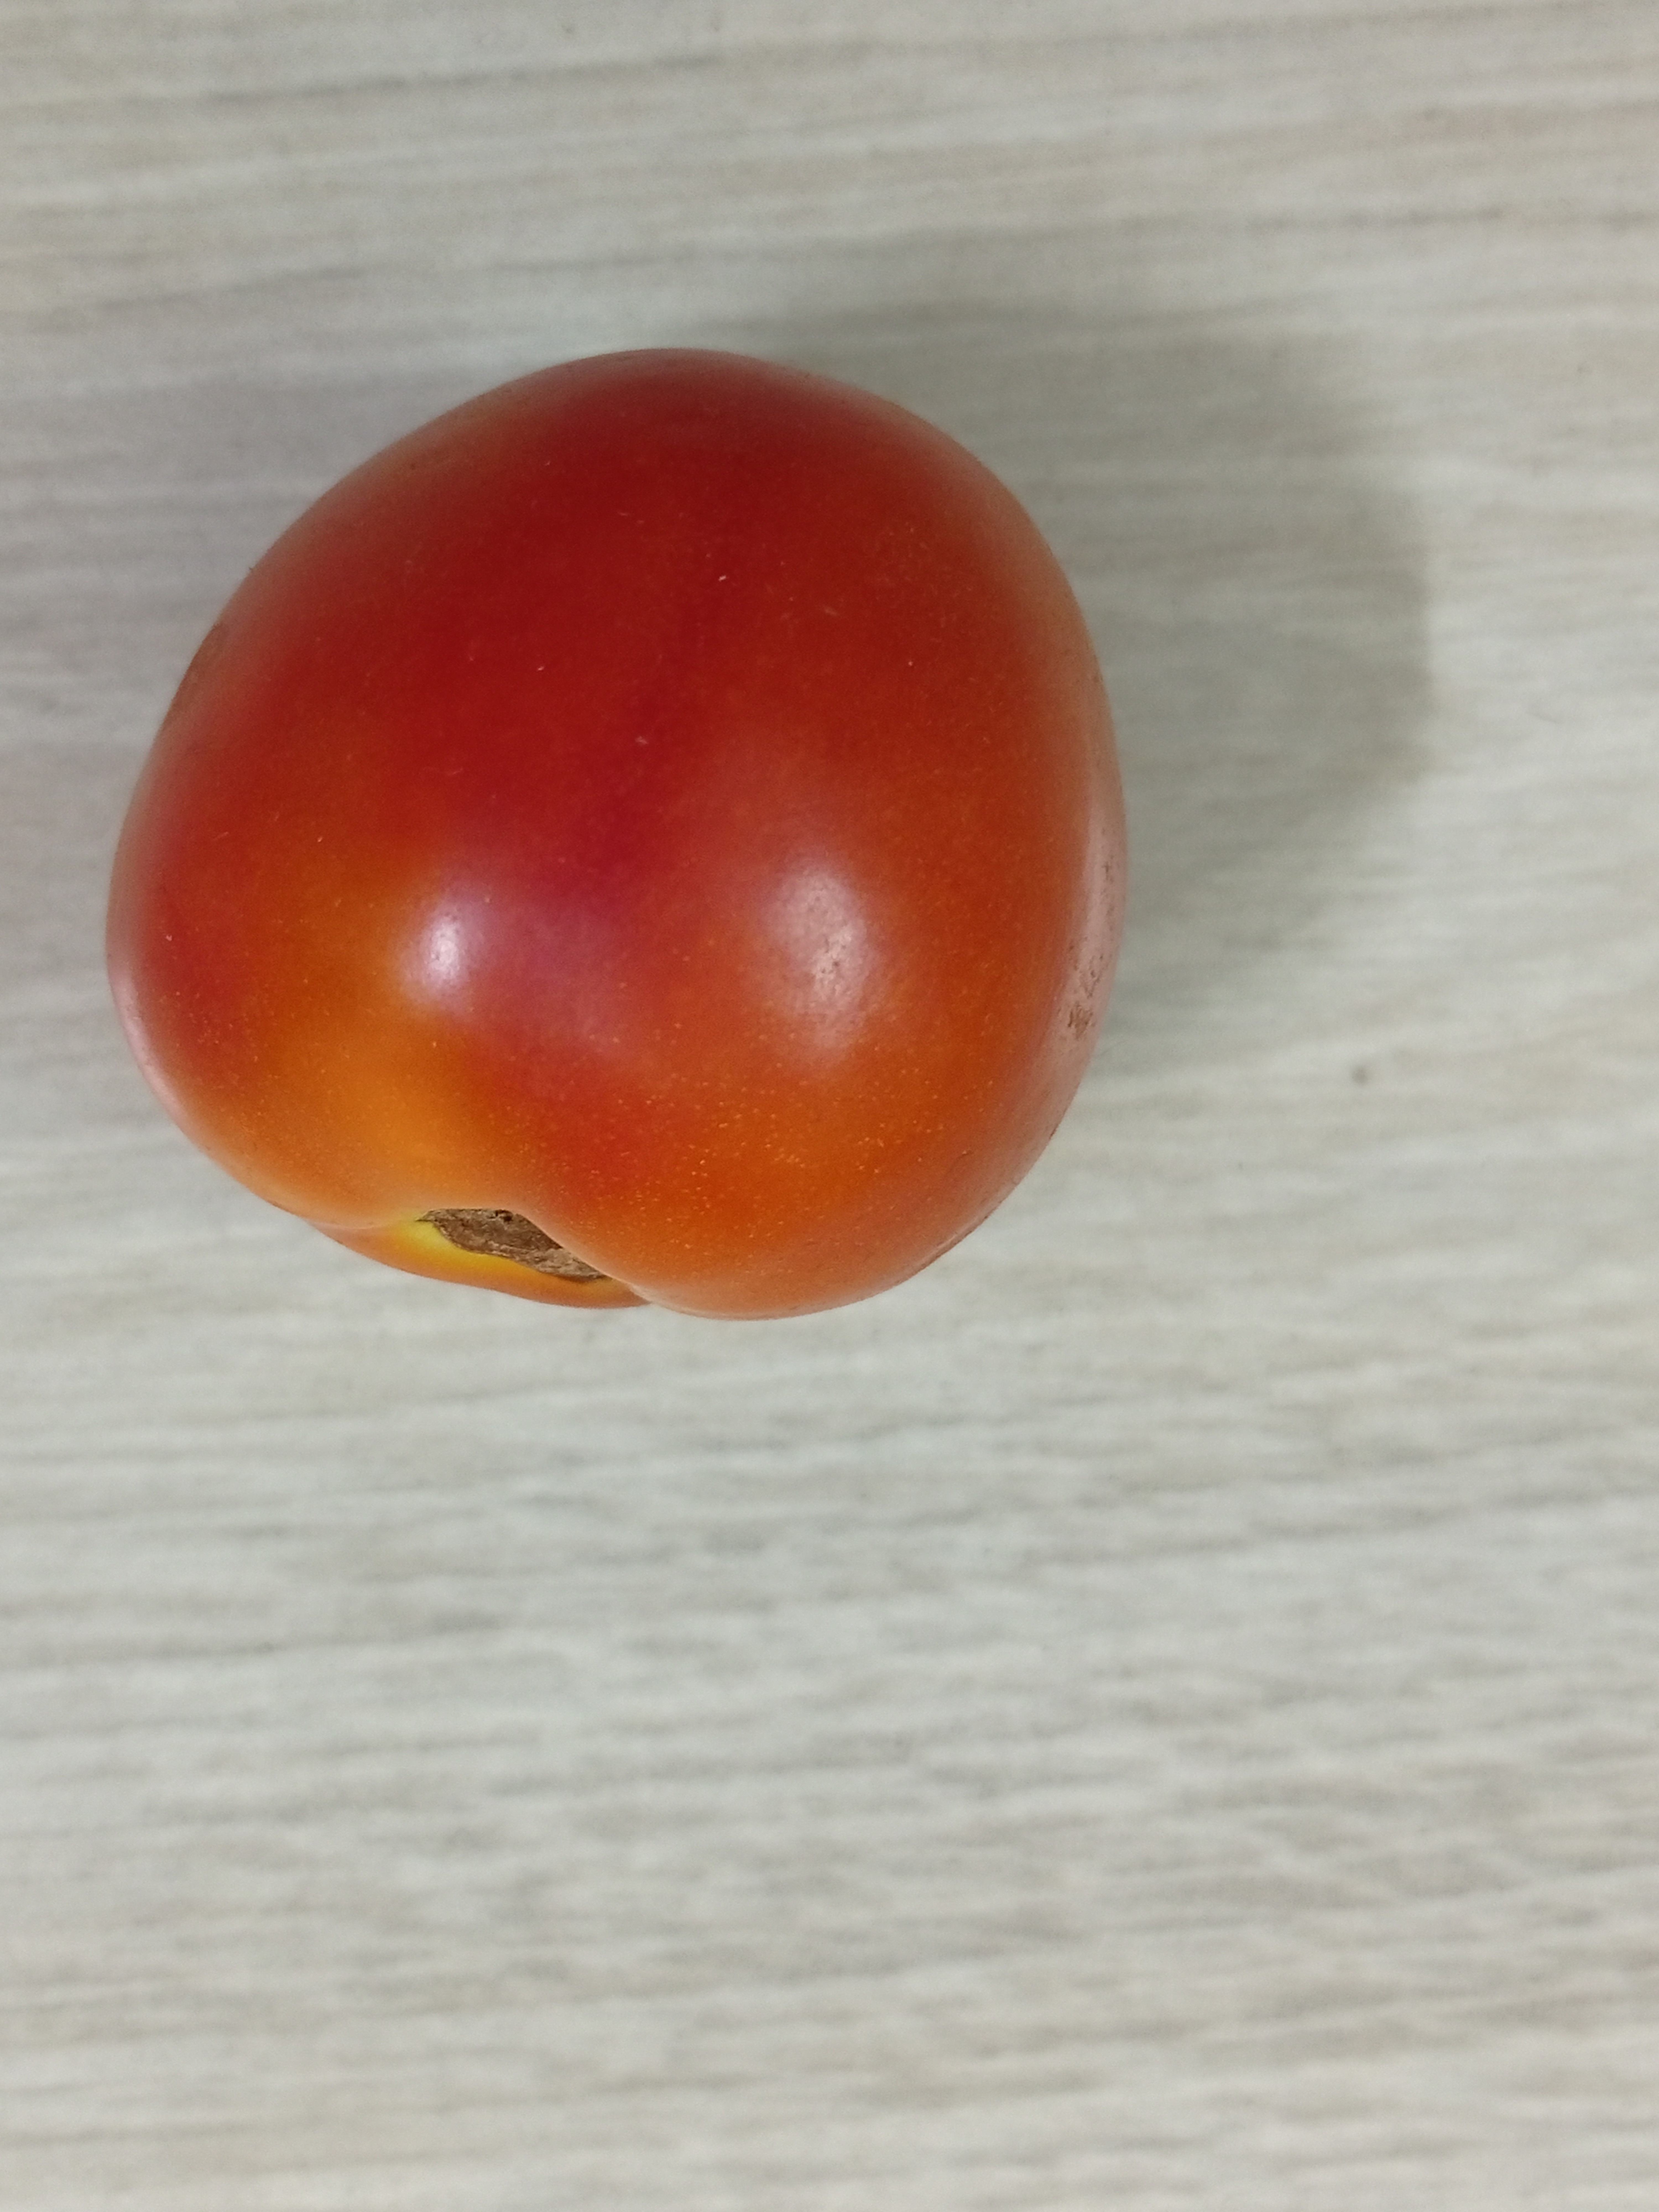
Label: Fresh